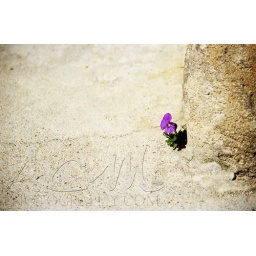
A persistent pansy grows out of the solid rock of a street in Gigondas, South of France.